Phuntsholing

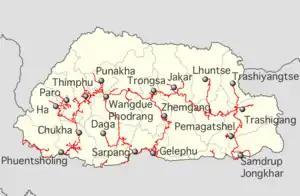
Highways of Bhutan

The town is connected to the rest of the major cities via national highway. The town does not have airport facilities or a railway but Indian Railways has railway stations nearby. A railway track has been planned from the nearest railway stone